Rethink Robotics

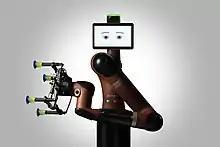
Sawyer, the collaborative robot

Rethink Robotics was founded in 2008 as a startup aiming to create low-cost robots. In 2012, they released the robot Baxter. In 2015, they released a smaller and more flexible counterpart to Baxter, Sawyer, that was designed to perform smaller, more detailed tasks.